Rashied Davis

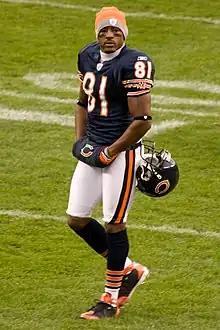
Davis with the Bears in 2008

Rashied Khalid Davis (born July 24, 1979) is an American former professional football player who was a wide receiver in the National Football League (NFL). He played college football for the San Jose State Spartans and was signed by the San Jose SaberCats of the Arena Football League (AFL) as an undrafted free agent in 2002. He played in the NFL for the Chicago Bears and Detroit Lions.